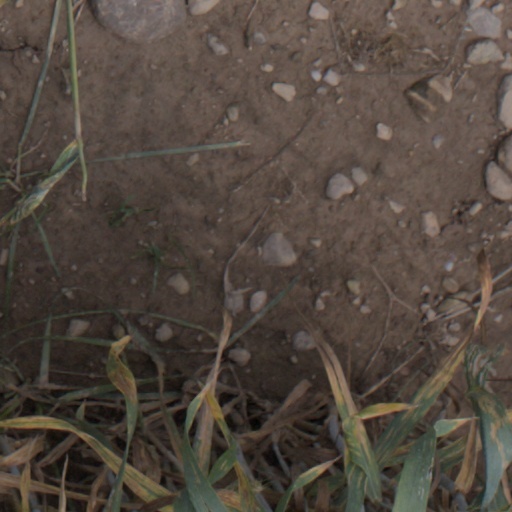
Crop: wheat